Godkiller

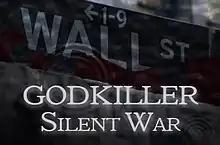
"Godkiller: Silent War" audiobook cover (2009).

The early chapters of "Silent War" (from October 2009 to March 2010) depicted chaotic, youth-driven protests on Wall Street and are now considered prescient of the Occupy Wall Street movement that began in September 2011. The protest scenes were illustrated by Muckcracker in mid-2011 as flashbacks in the comic book "Godkiller: Tomorrow's Ashes - Spiderland" and bear an uncanny resemblance to Occupy imagery. Pizzolo talked to "Bleeding Cool" about how the images of violent street protest, including a lynching of the Wall Street Charging Bull, were not widely considered predictive at the time of their initial release.